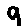
Label: 9